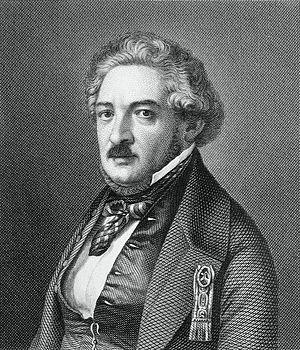
L'élection présidentielle de 1848, organisée pour désigner le président de la Deuxième République française, s'est tenue les 10 et 11 décembre 1848 et s'est conclue par la victoire écrasante de Louis-Napoléon Bonaparte, élu au premier tour au suffrage universel masculin pour un mandat de quatre ans.
Armand Marie François Pascal Marrast est un journaliste et homme politique français né à Saint-Gaudens le 5 juin 1801 et mort à Paris le 10 mars 1852. Il milita dans l'opposition libérale sous la Restauration, prit part à la révolution de 1830 et participa au mouvement républicain sous la monarchie de Juillet.
Saint-Gaudens est une commune française située dans le département de la Haute-Garonne, dont elle est sous-préfecture, en région Occitanie.